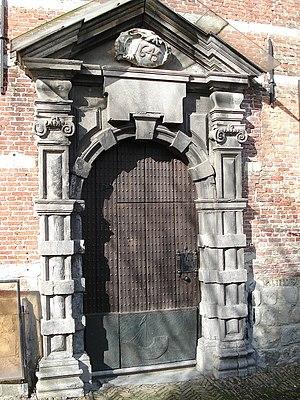
Doel, entité de Beveren (Fl.-Orientale, Belgique). Le manoir dit Hooghuis, détail du portique baroque (début XVIIe).
Doel est un village situé dans l’extrême nord-est de la province belge de Flandre-Orientale, dans les marais du Pays de Waes, sur la rive gauche de l’Escaut, large en cet endroit de quelque 1 500 mètres par marée haute, en face de Lillo-Fort. Aujourd’hui intégré dans l’entité de Beveren, Doel était jusqu’en 1977 une commune autonome, d’une superficie de 25,61 km², et d’une population de quelque 1 300 habitants. Outre le village lui-même, l’ancienne commune de Doel comprend les hameaux de Rapenburg, Saftinge et Ouden Doel, et bien sûr, une vaste étendue de marais asséchés.